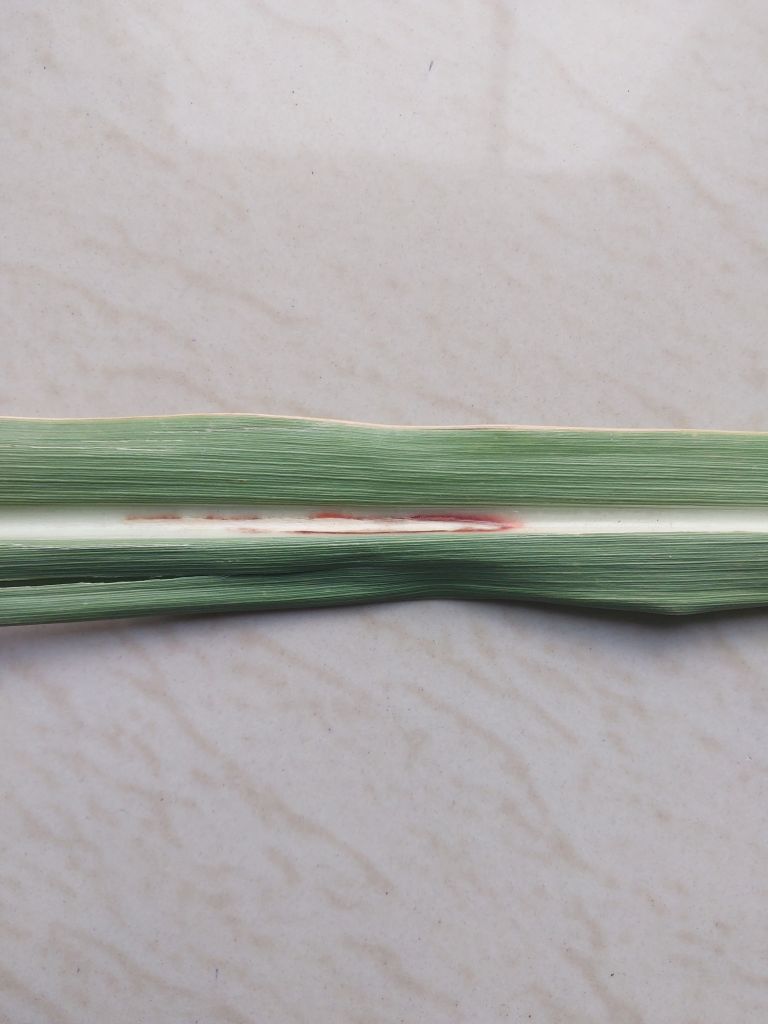
Label: Brown Spot